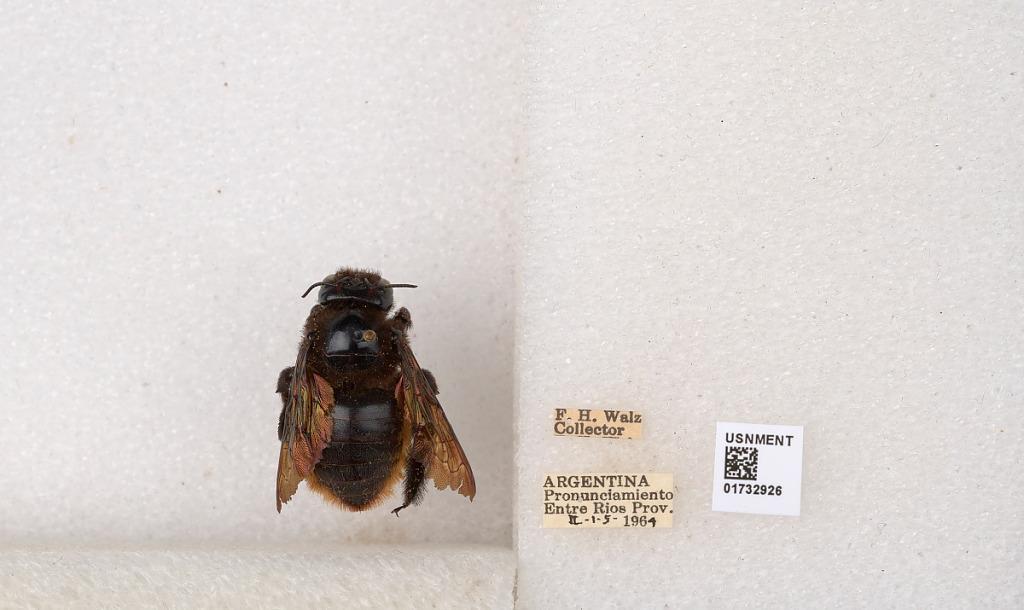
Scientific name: Xylocopa (Neoxylocopa) augusti Lepeletier
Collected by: F. Walz
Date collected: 1964-2-1
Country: Argentina
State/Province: Entre Rios
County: Departamento de Uruguay
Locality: Pronunciamiento
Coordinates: -32.3452, -58.4404